Mike Honda

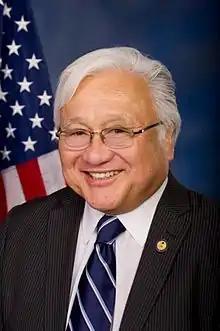
Official portrait, 2013

Michael Makoto Honda (born June 27, 1941) is an American politician. A member of the Democratic Party, he served in Congress from 2001 to 2017.